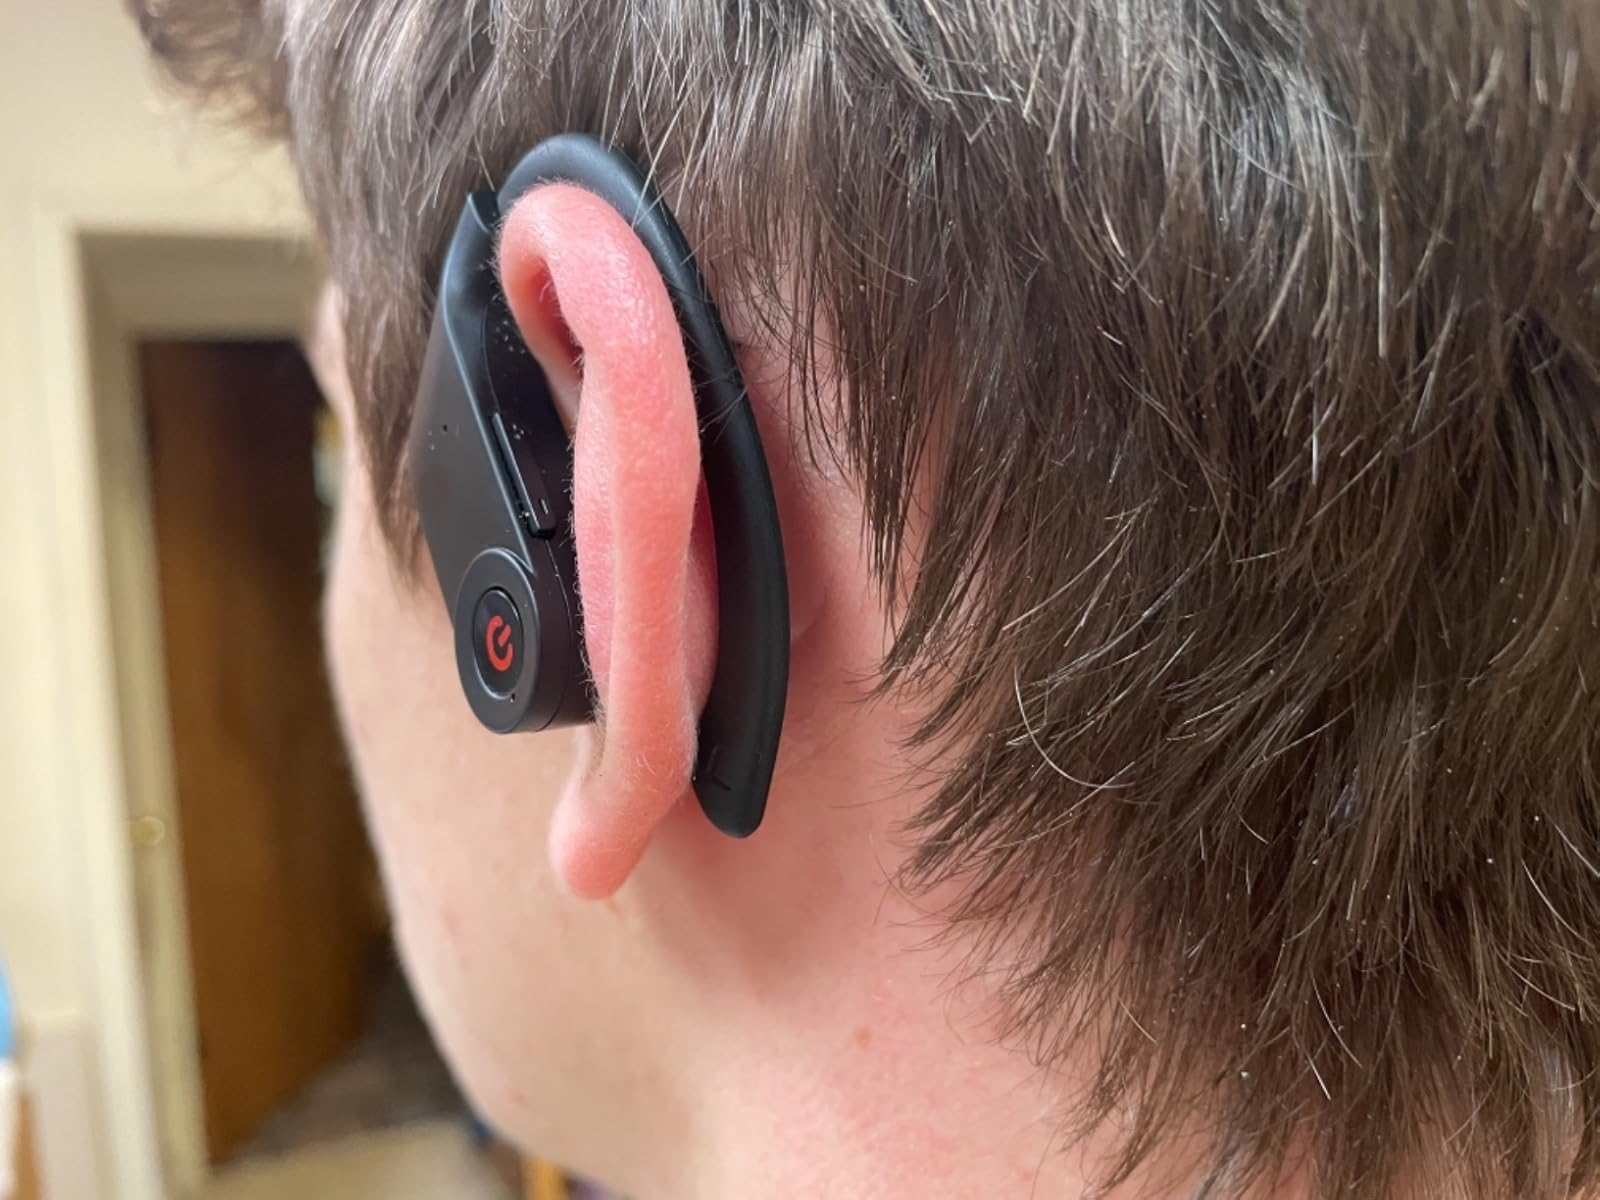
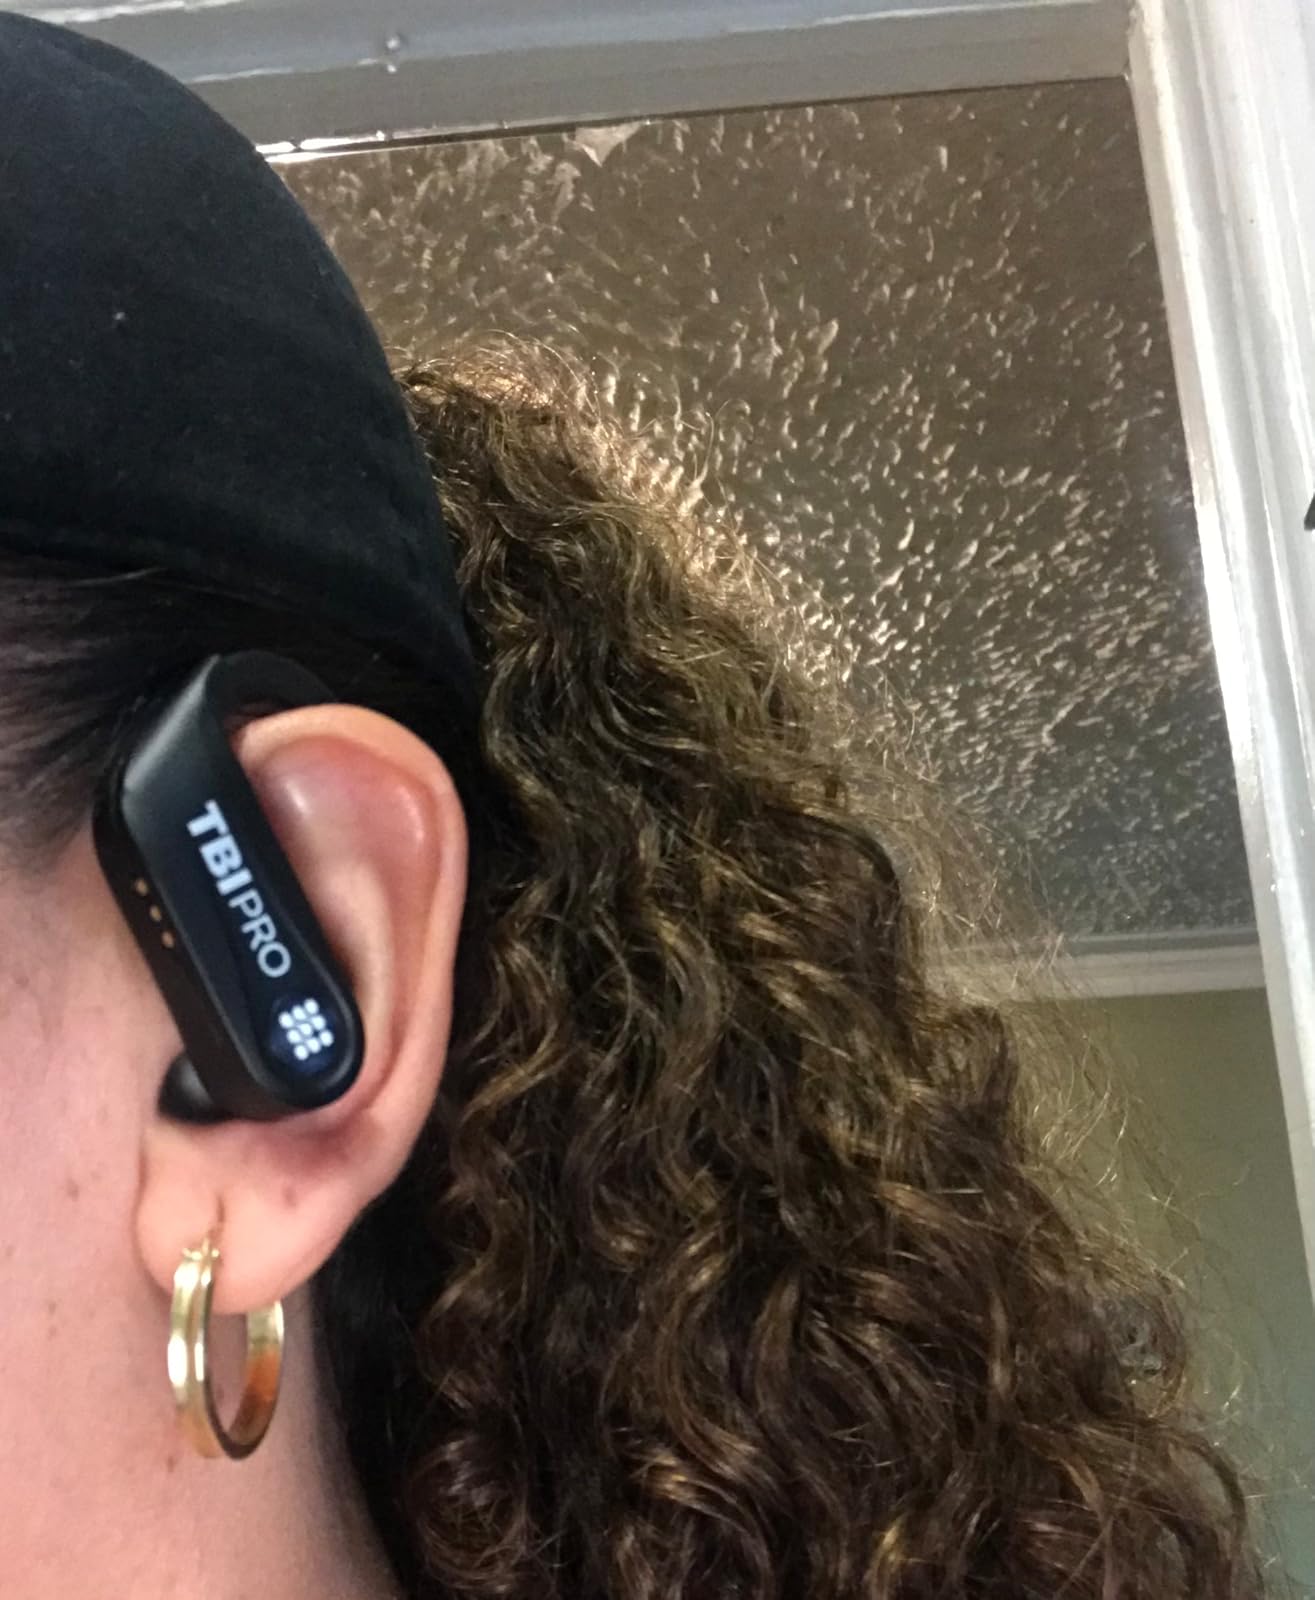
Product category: earbuds
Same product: no